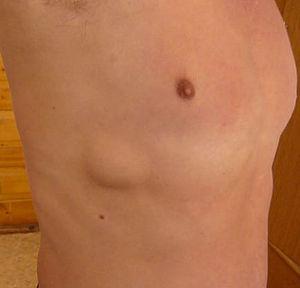
Une hernie pulmonaire est une saillie du poumon à l'extérieur de la paroi thoracique. Dans 20 % des patients atteints de hernie du poumon, l'incidence est congénitale. Dans 80 % des cas, la hernie est notée après un traumatisme thoracique, après un acte de chirurgie thoracique ou au cours de certaines maladies pulmonaires. Une hernie congénitale se produit en raison de la faiblesse de la membrane pleurale superficielle ou des muscles du cou. Dans les maladies pulmonaires telles que l'asthme, des efforts de toux fréquents peuvent conduire à une pression intrathoracique élevée, induisant une hernie pulmonaire. Une hernie pulmonaire peut se produire près du cou, entre les côtes, près de la colonne vertébrale ou à proximité du sternum.